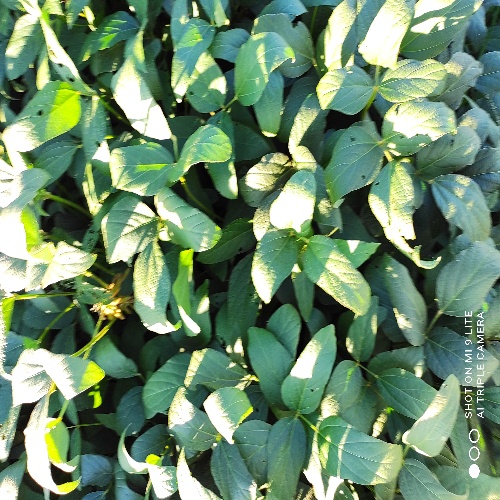
Label: Diabrotica_speciosa